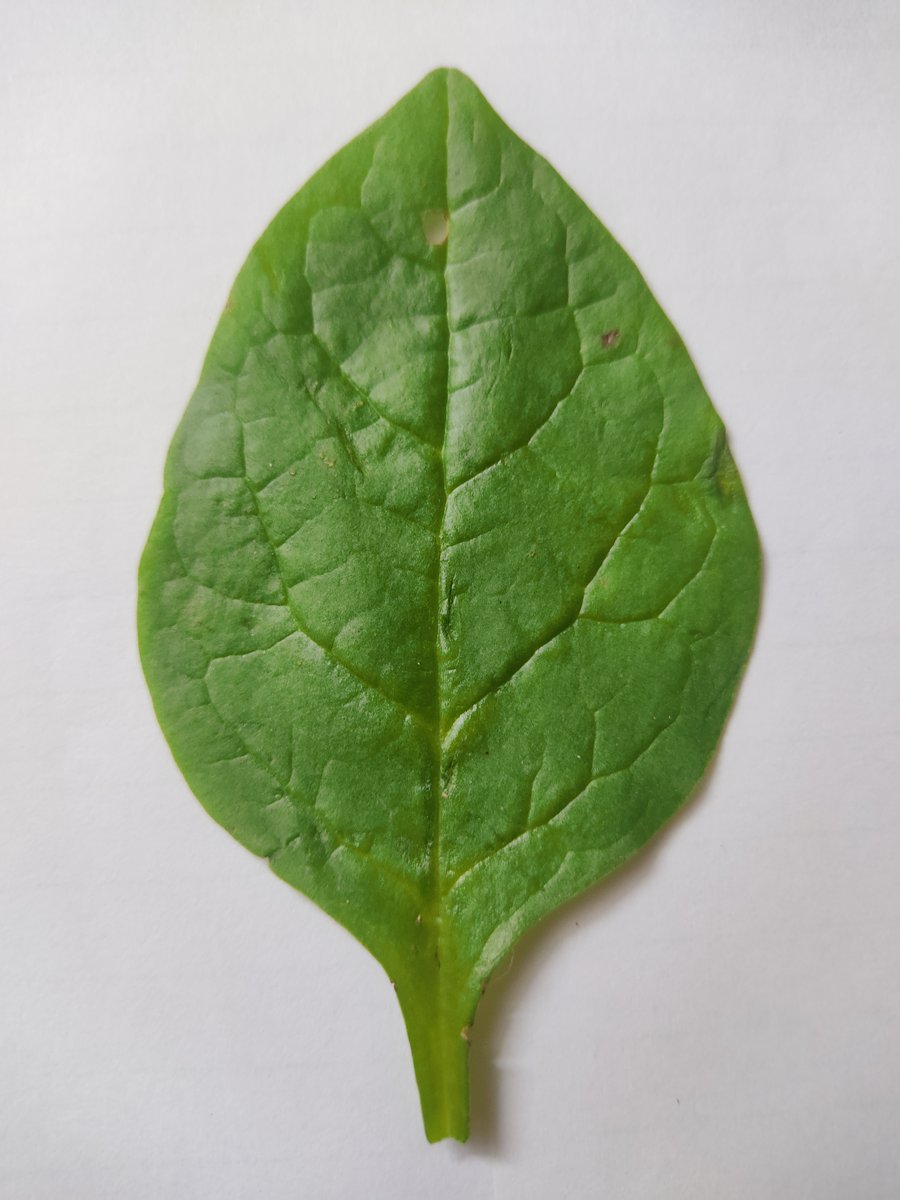
Label: Healthy-Leaf